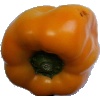
Label: Pepper Yellow 1